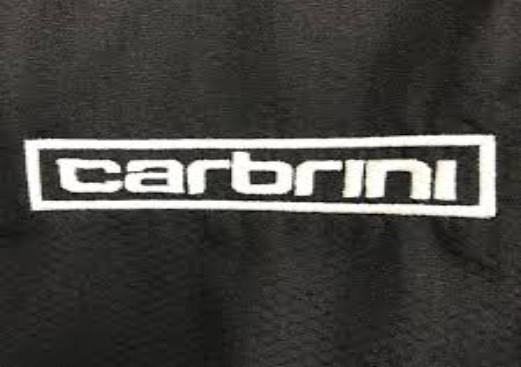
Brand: Carbrini
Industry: Clothes